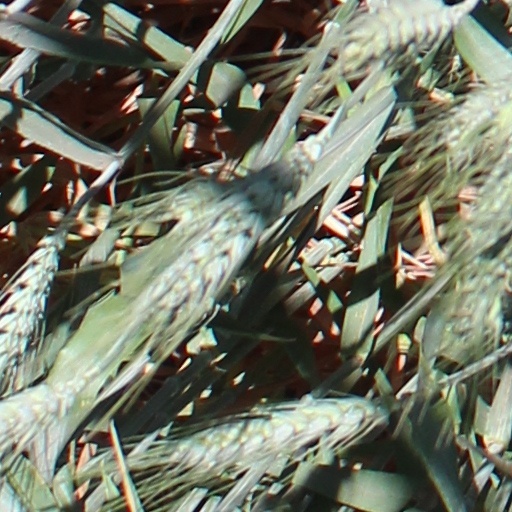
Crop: wheat